Airspeed Horsa

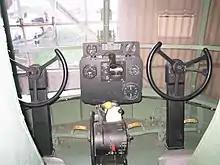
Horsa Cockpit

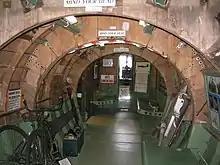
Airspeed Horsa interior, with folding bike

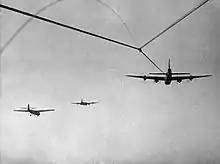
Photograph taken from a Horsa cockpit while under tow by a Short Stirling during Operation Varsity, 24 March 1945

The Airspeed AS.51 Horsa was a large troop-carrying glider. It was capable of transporting a maximum of 30 seated fully equipped troops; it also had the flexibility to carry a Jeep or an Ordnance QF 6-pounder anti-tank gun. The Horsa Mark I had a wingspan of and a length of , and when fully loaded weighed . The later "AS 58 Horsa II" featured an increased fully loaded weight of along with a hinged nose section, reinforced floor and double nose wheels to support the extra weight of vehicles. The tow cable was attached to the nose wheel strut, rather than the dual wing points of the Horsa I. The Horsa was composed largely of wood; it was described by aviation author H. A. Taylor as being: "the most wooden aircraft ever built. Even the controls in the cockpit were masterpieces of the woodworker's skill".